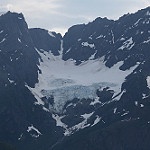
Label: glacier